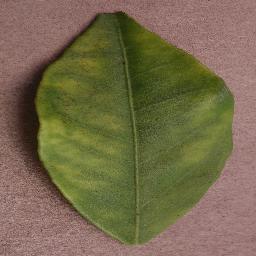
Label: Orange___Haunglongbing_(Citrus_greening)